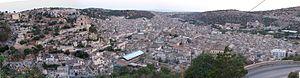
Scicli est une ville italienne de la province de Raguse en Sicile.